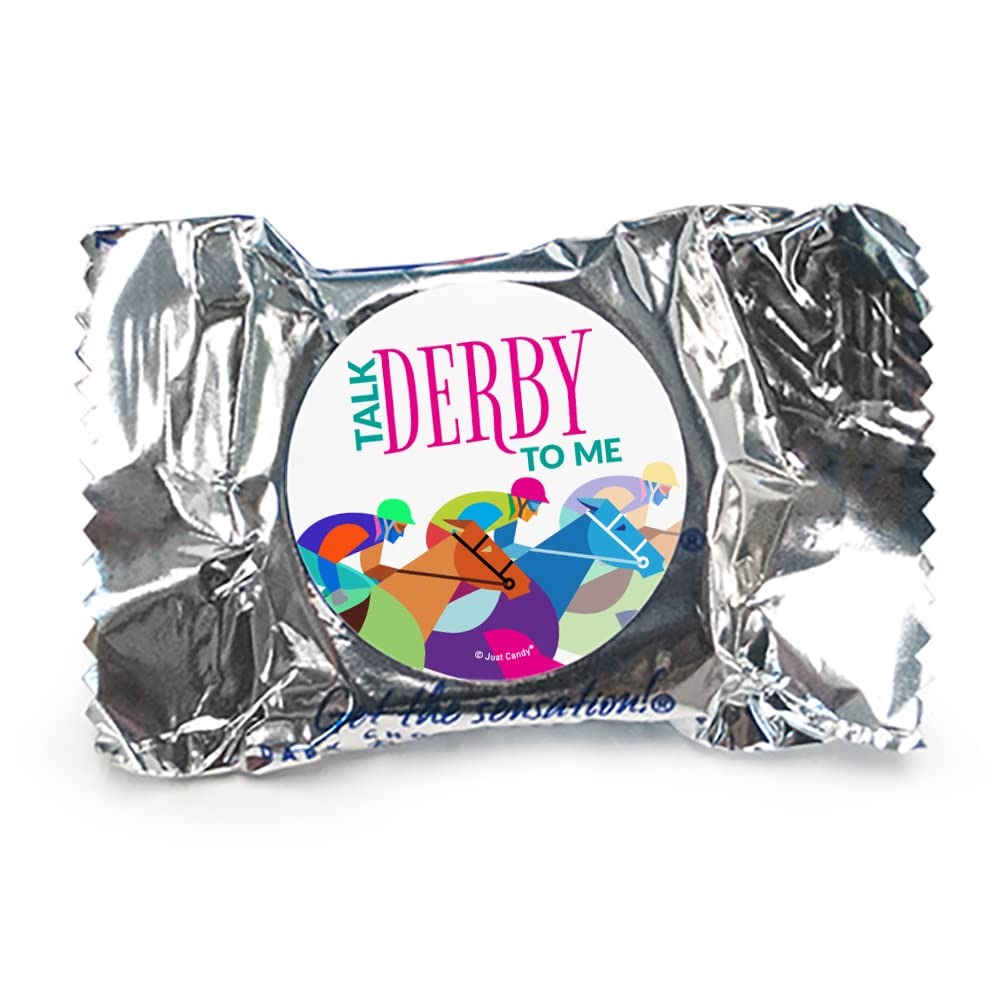
Item Name: 70 Pcs Kentucky Horse Derby Candy Party Favors York Peppermint Patties (70 Count)
Bullet Point 1: Assembly Required: Your Stickers Will Not Come Attached To The Candies.
Bullet Point 2: Candies: This Bundle Includes 2.5 Lbs York Peppermint Patties (Approx. 70 Pieces)
Bullet Point 3: Sticker Size: 2 Sheets Of 1.25" Stickers (96 Stickers)
Bullet Point 4: Candy Dimension: 2 1/2" X 1 3/4"
Bullet Point 5: Ships In Cool Packaging: This Candy Item Is Heat Sensitive And Will Ship With Cool Pack Packaging As Needed.
Product Description: Custom candy creates a sensation! Celebrate the big horse race with custom candy favors by Just Candy. Create favor bags or add to your candy buffet with these do-it-yourself York Peppermint Patties and 1.25 inch stickers.
Value: 70.0
Unit: Count

Price: 51.49